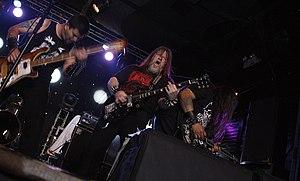
Autopsy est un groupe de death metal américain, originaire de Californie. Il est fondé en 1987 par Chris Reifert, ancien batteur de Death. Peu de groupes jouaient du death metal à la formation d'Autopsy. Outre sa musique, originale pour l’époque, le groupe attire l’attention sur lui par des pochettes et textes particulièrement sanglants, qui inspirent des groupes comme Cannibal Corpse ou Aborted. Une autre particularité du groupe est liée à Chris Reifert, qui jouait à la fois la batterie et les parties vocales, ce qui est rare.